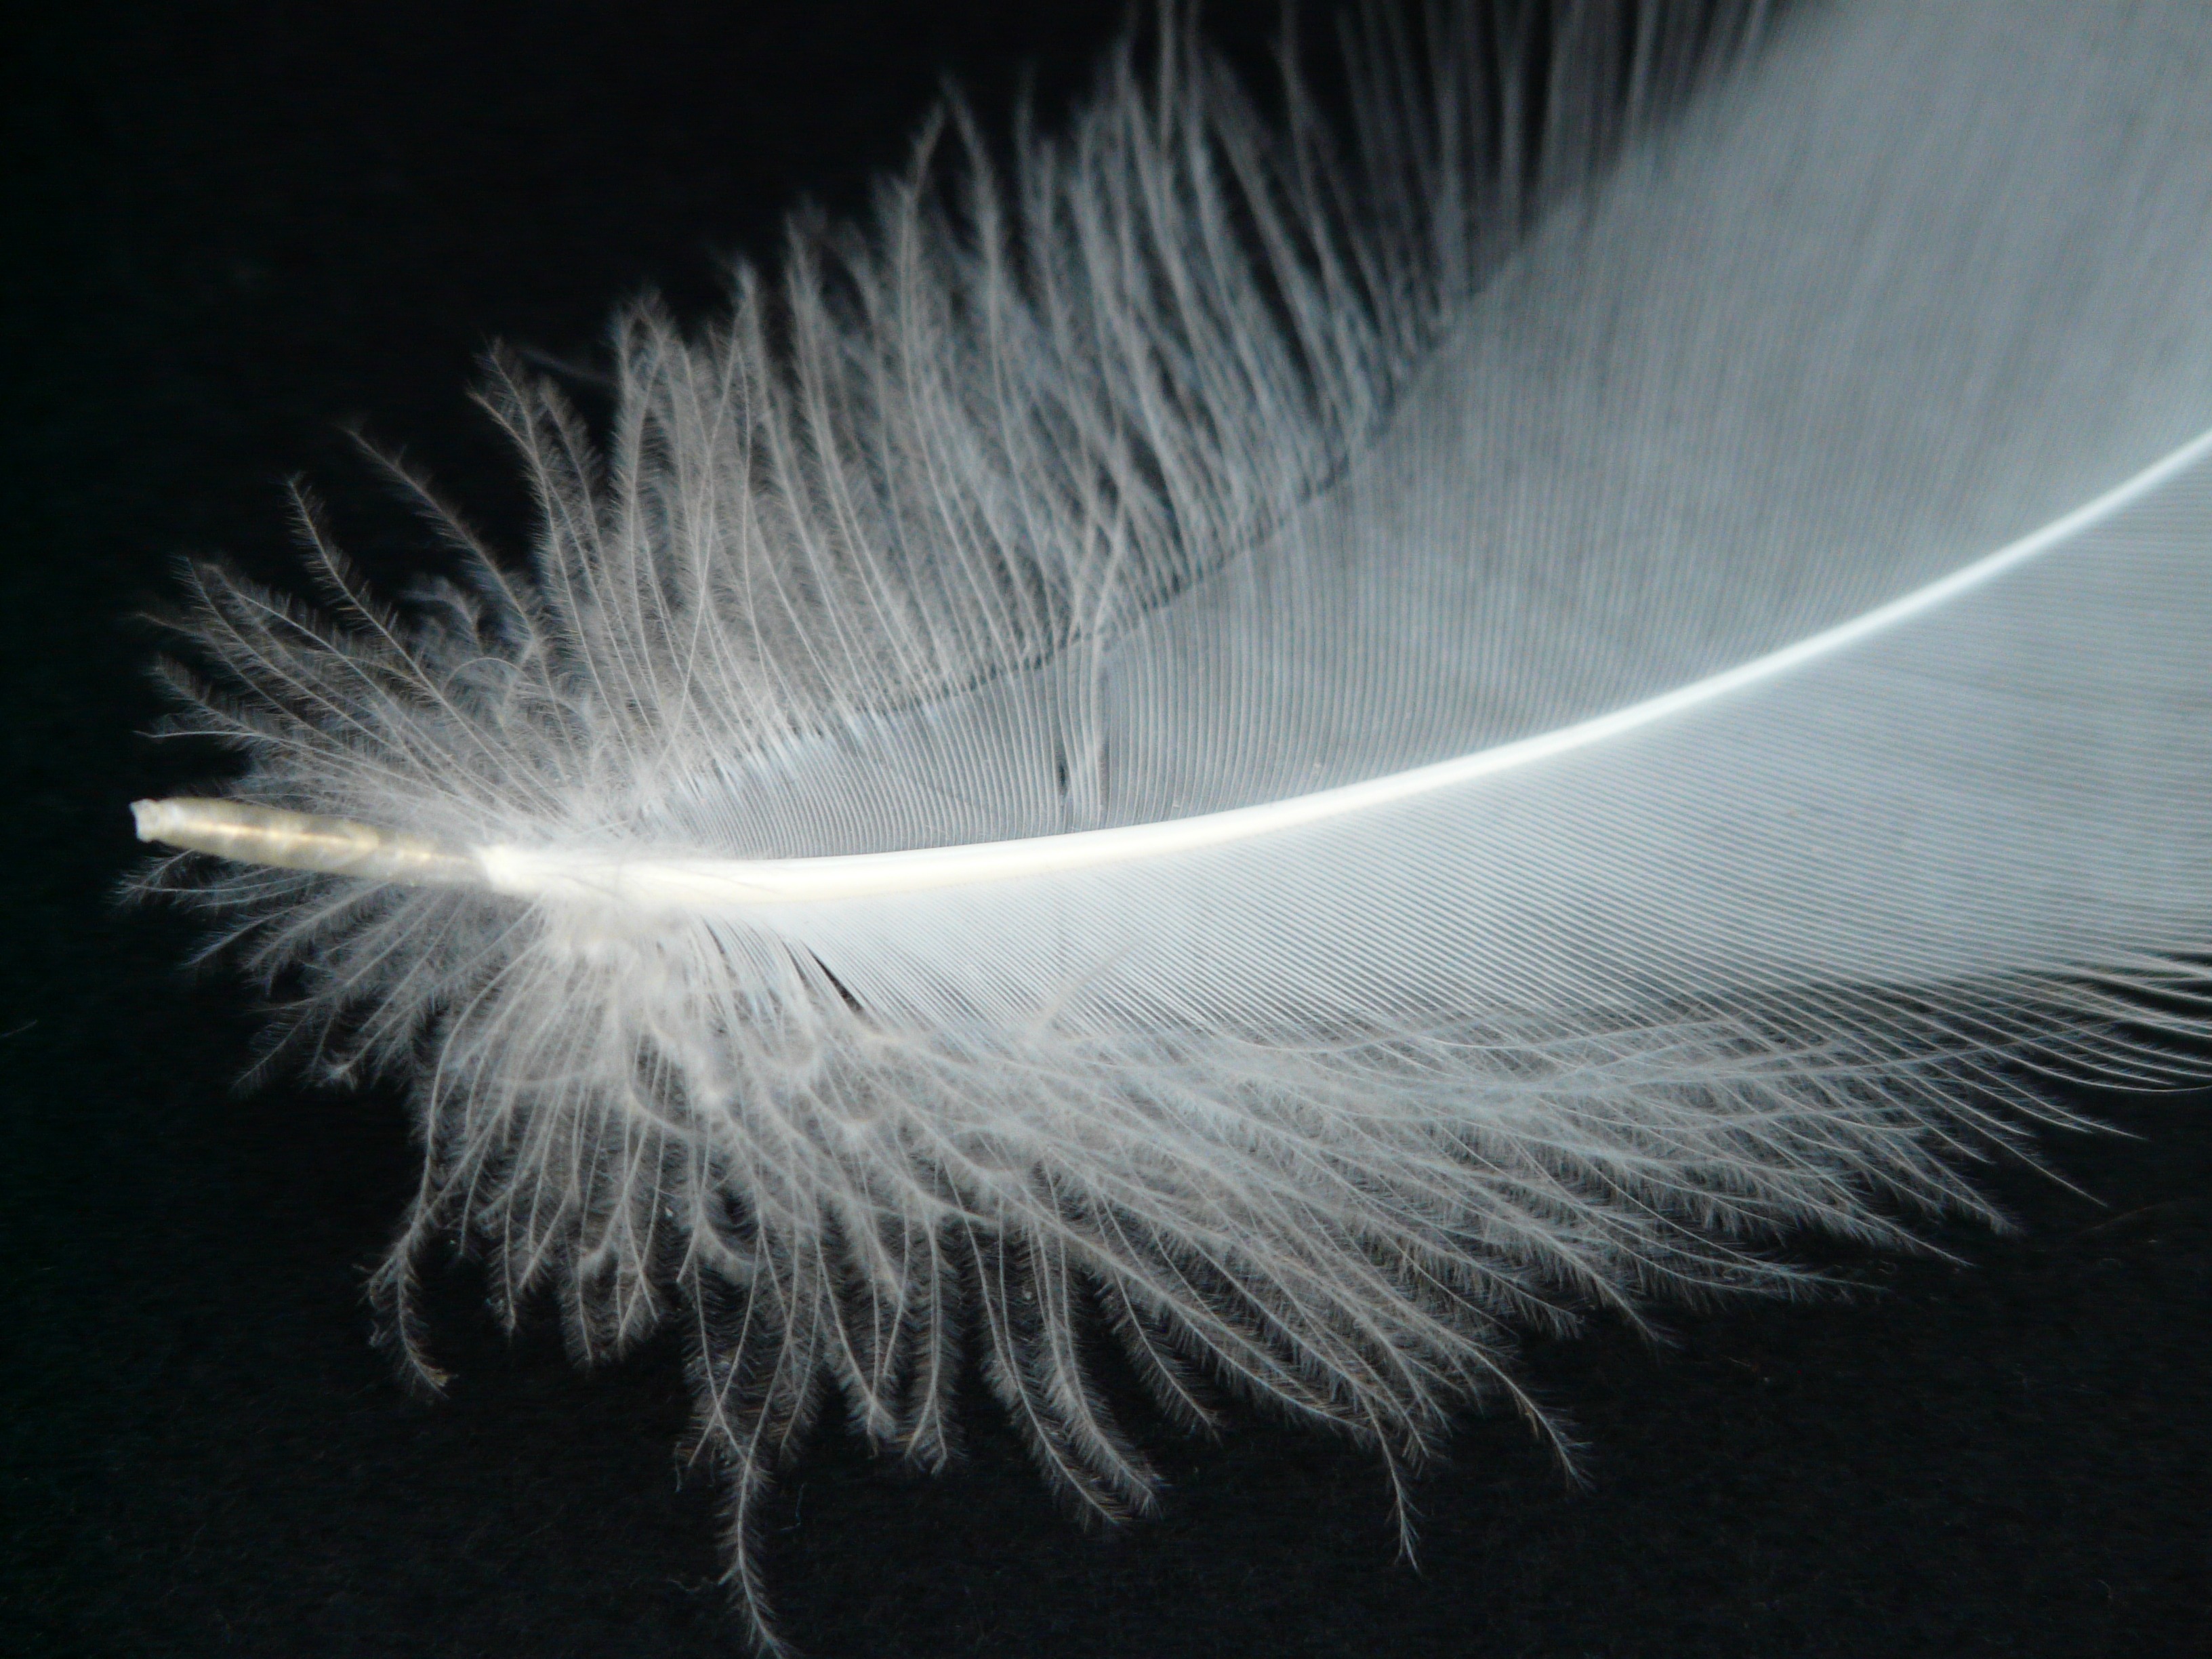
bird, wing, white, fly, spring, fluffy, feather, material, close up, swan, vertebrate, down, filigree, airy, slightly, bird feather, lightweight, swan feather, animal springs, fashion accessory